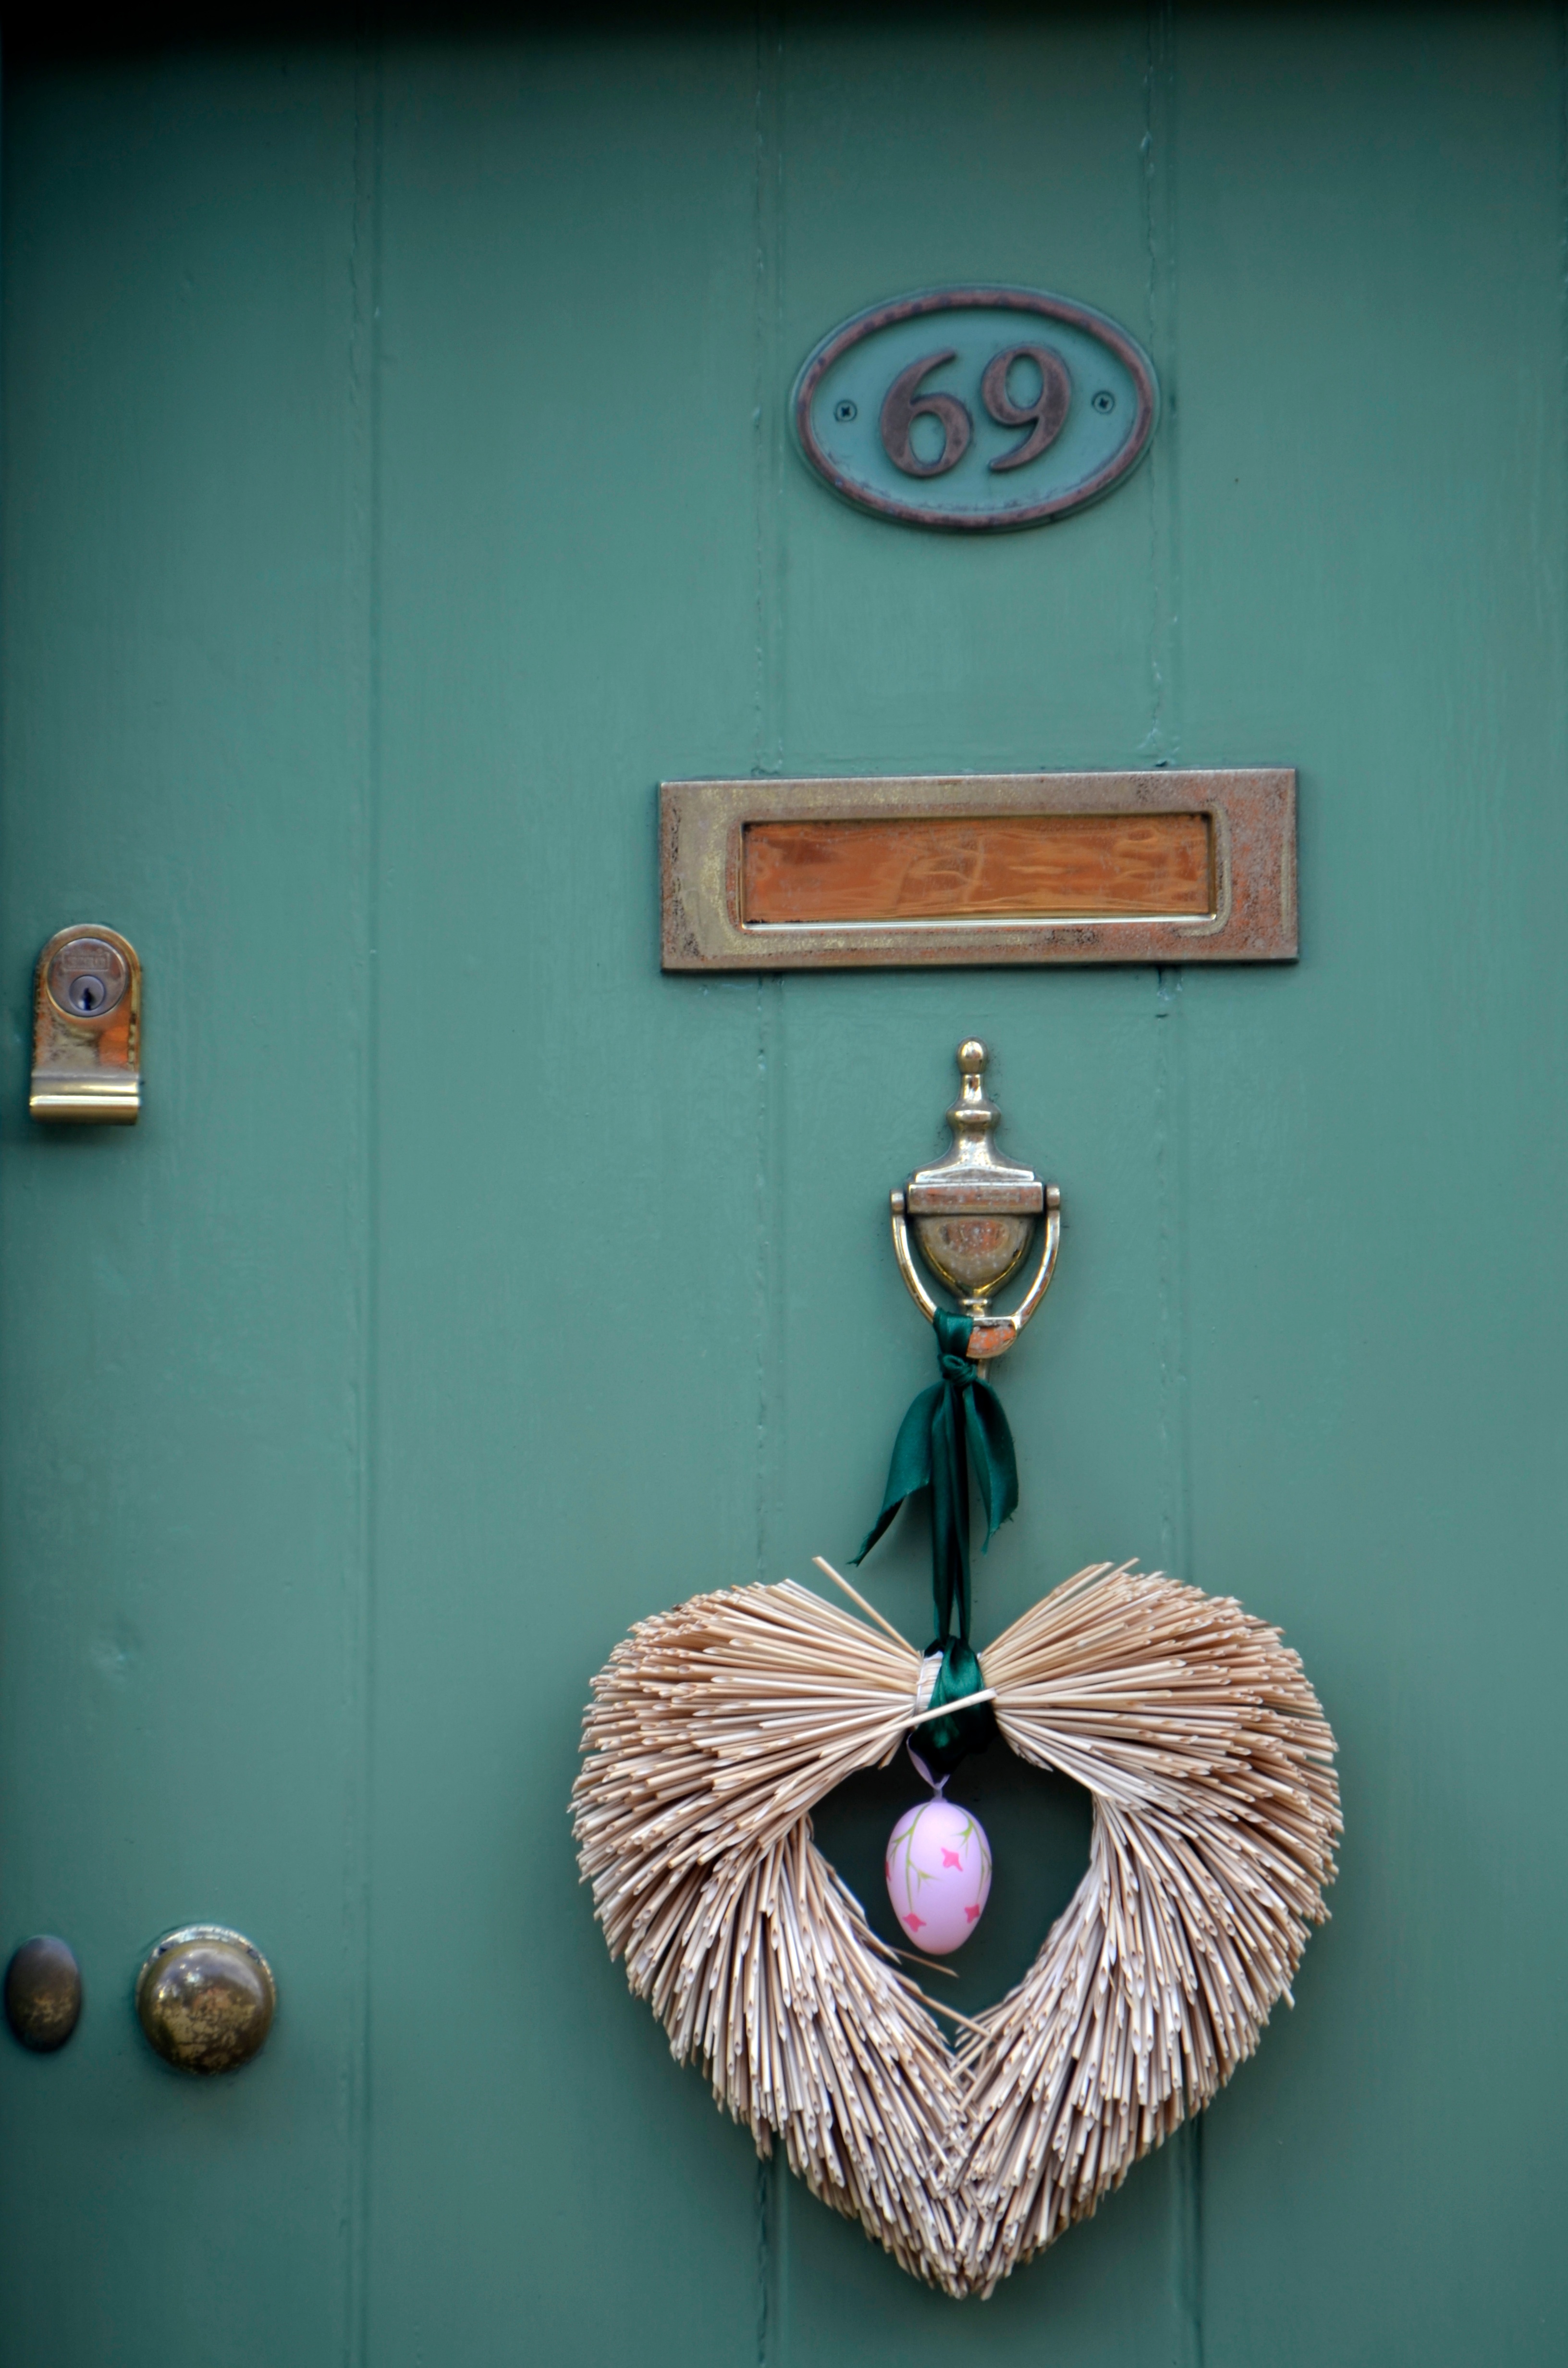
wood, green, color, blue, lighting, circle, jewellery, shape